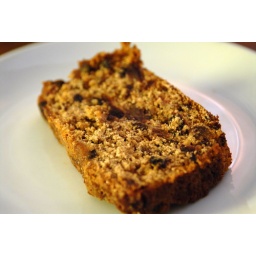
Delicious fruit cake - home made by Andy! Amsterdam, Netherlands